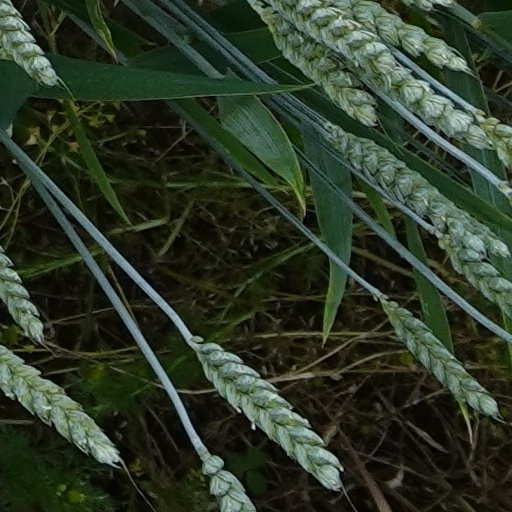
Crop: wheat